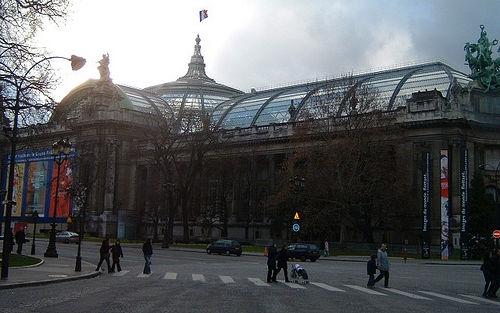
Weather: cloudy or overcast